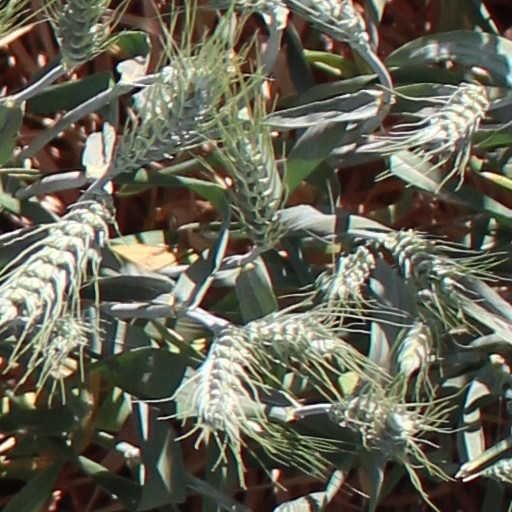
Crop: wheat